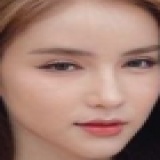
hoa hậu Rinrada Thurapan